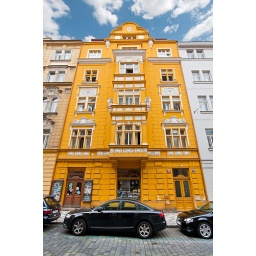
A very yellow building in downtown Prague.